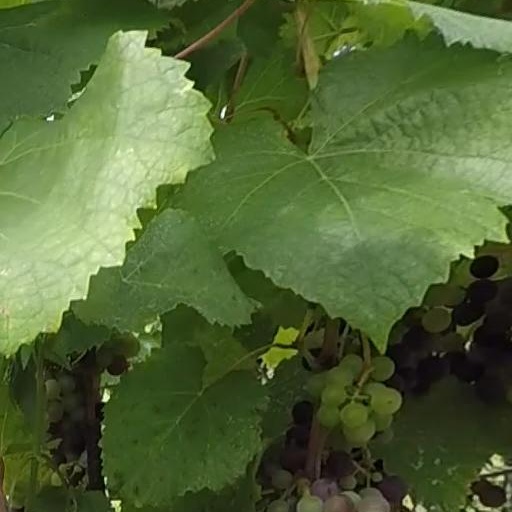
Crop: grape